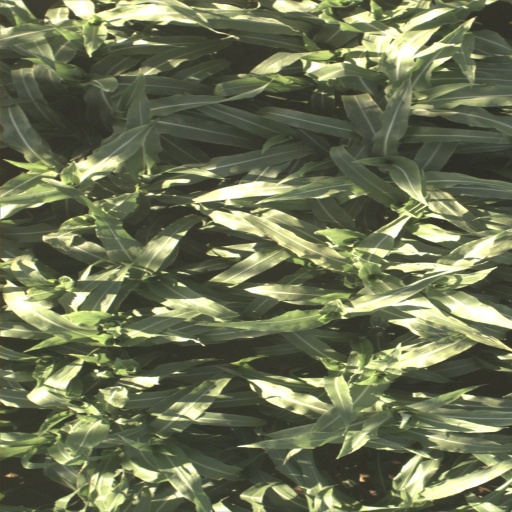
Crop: sorghum